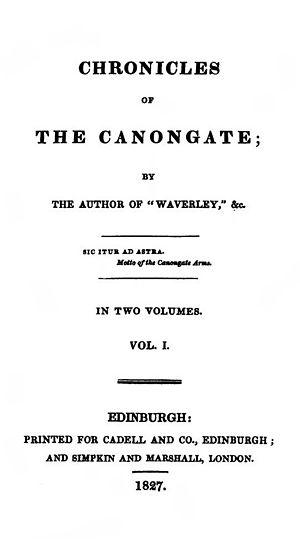
Chroniques de la Canongate est le titre collectif sous lequel sont édités deux nouvelles et deux romans de l'auteur écossais Walter Scott. La publication se fait en deux séries.